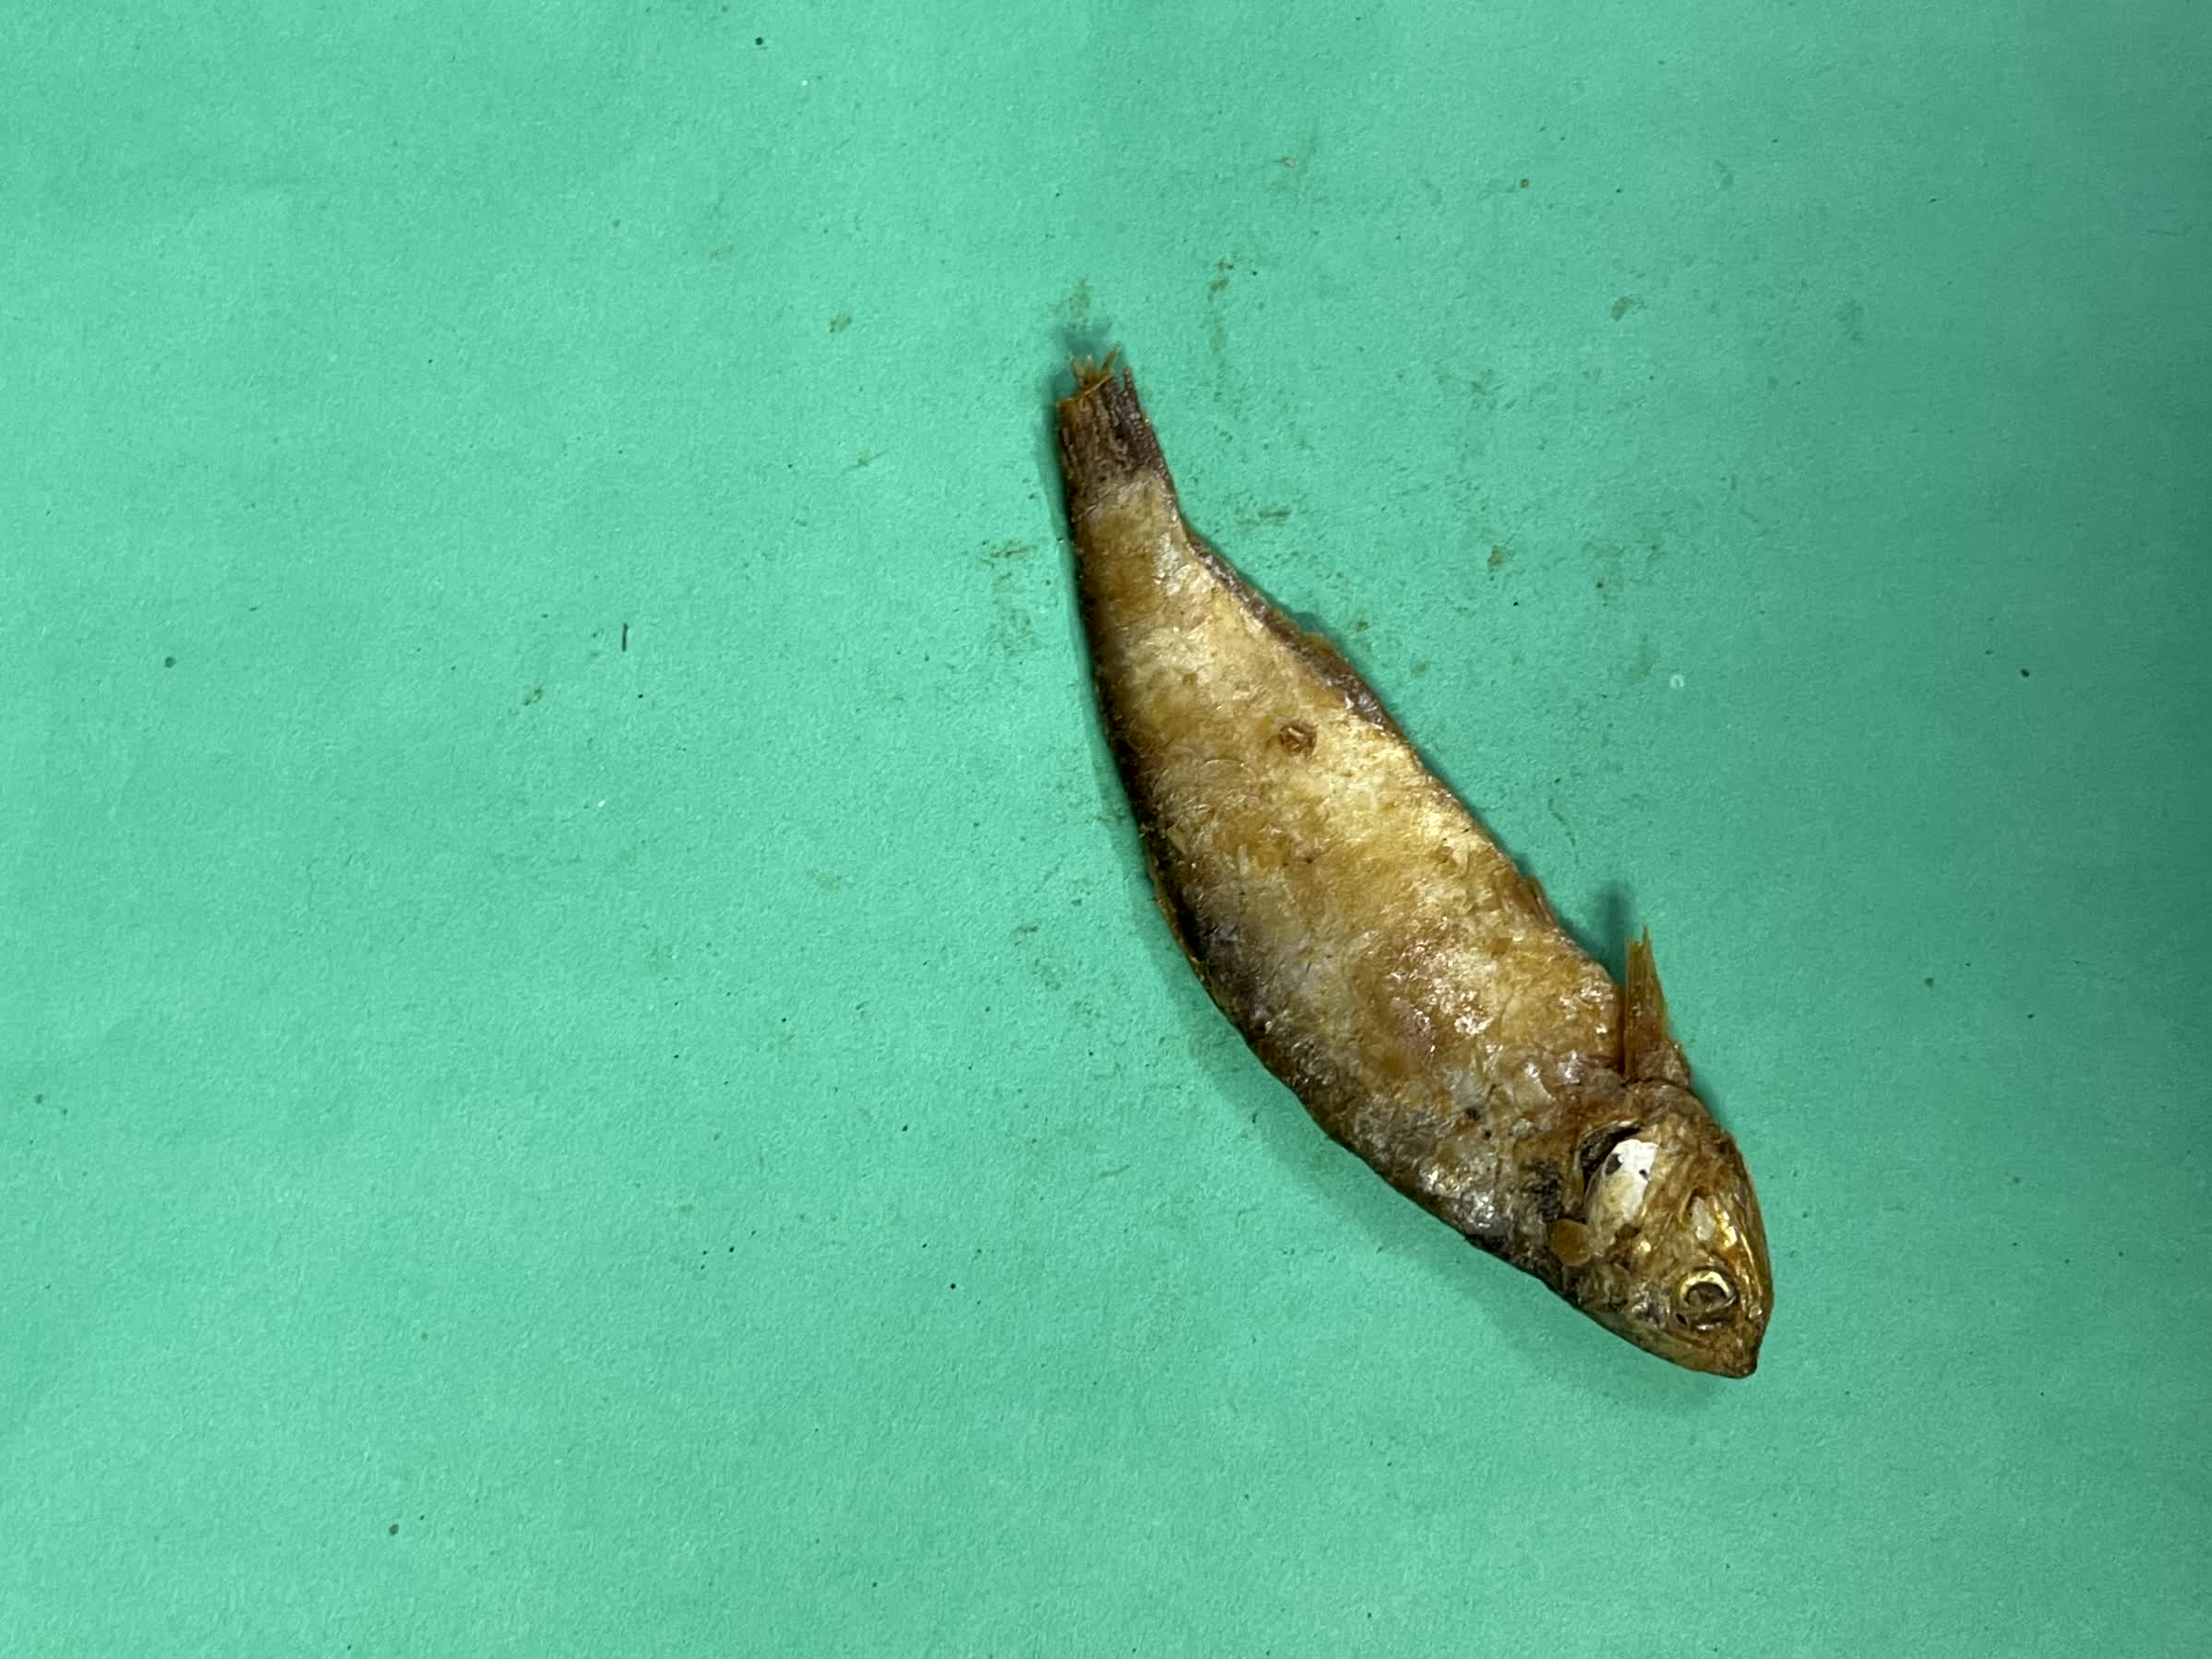
Species: Bashpata